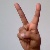
The image shows a hand gesture representing the letter 'V' in Indian Sign Language.